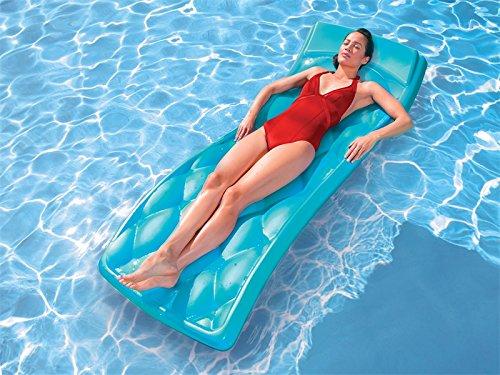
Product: SwimWays Aquaria Avena Lounge
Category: Toys & Games | Sports & Outdoor Play | Pools & Water Toys
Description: Lounge foam pool float provides the ultimate floating experience.
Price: $99.65
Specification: ProductDimensions:75x29x2inches|ItemWeight:8.5pounds|ShippingWeight:8.9pounds(Viewshippingratesandpolicies)|DomesticShipping:ItemcanbeshippedwithinU.S.|InternationalShipping:ThisitemcanbeshippedtoselectcountriesoutsideoftheU.S.LearnMore|ASIN:B014RUM4FW|Itemmodelnumber:63047|Manufacturerrecommendedage:6-16years